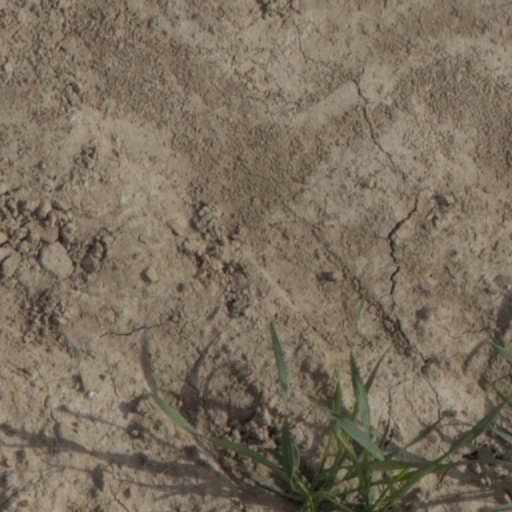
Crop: wheat